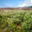
Label: plain